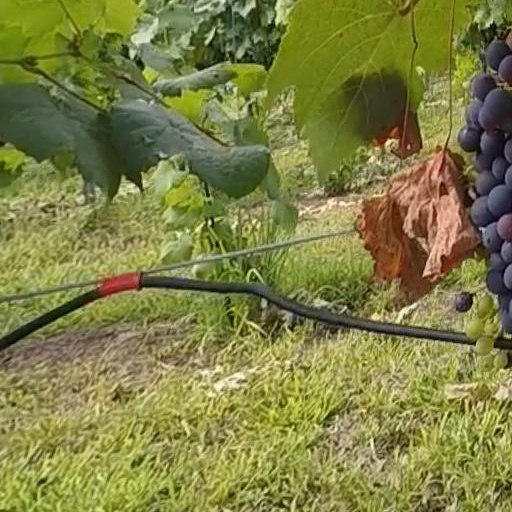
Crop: grape